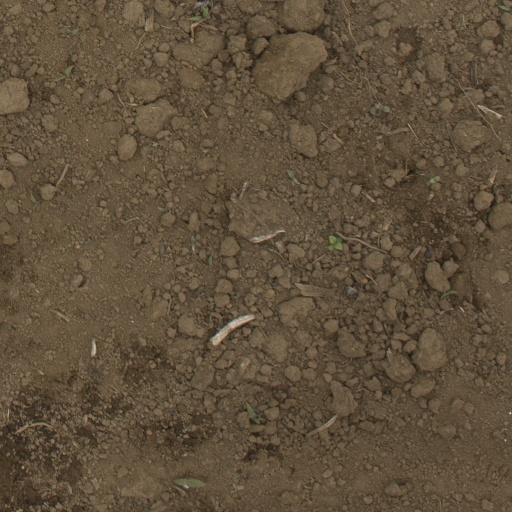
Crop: Jerusalem artichoke